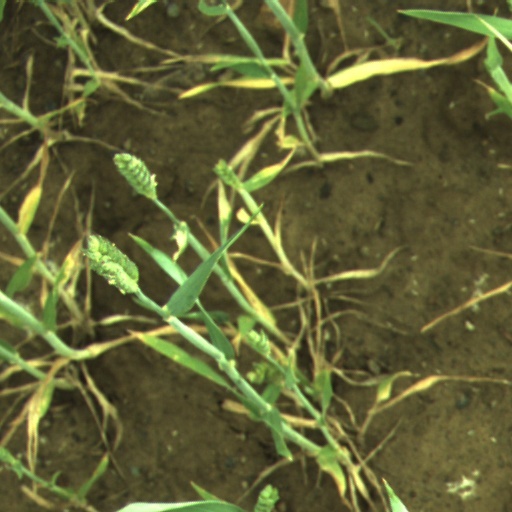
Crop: wheat